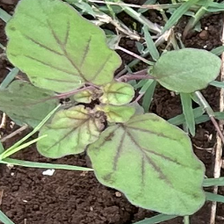
Weed species: Punarnava _(Boerhaavia diffusa)